Frances Julia Barnes

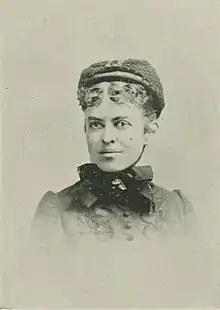
Portrait photo from "A Woman of the Century"

Frances Julia Barnes (Allis; April 14, 1846 – June 16, 1920) was an American temperance reformer. She served as General Secretary of the Young Woman's Branch of the Woman's Christian Temperance Union (WCTU).